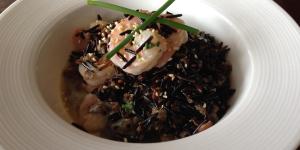
arroz salvaje con gambas